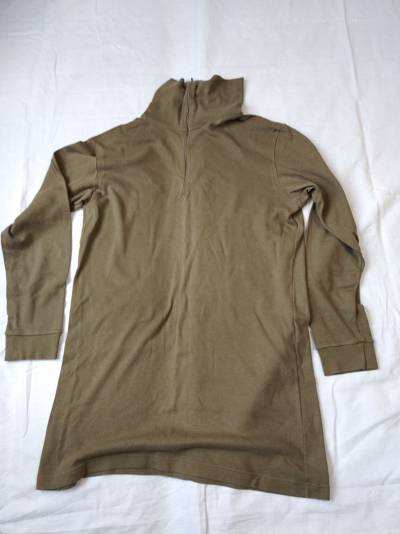
Waste category: clothes